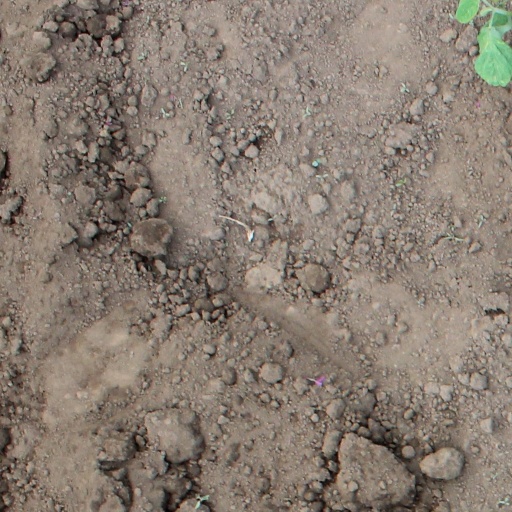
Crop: soybean